List of mammals of Ecuador

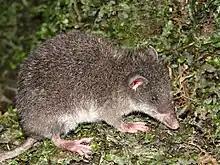
Eastern caenolestid

There are six extant species of shrew opossum. They are small shrew-like marsupials confined to the Andes.